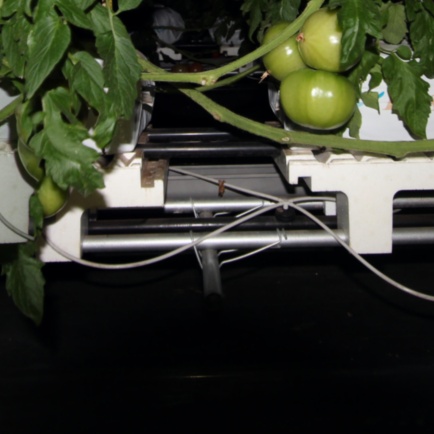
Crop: tomato